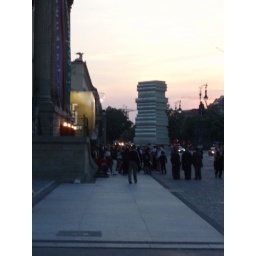
Note the sculpture of a big pile of books in the background. The Staatsoper is the building on the left.